Hippocampinae

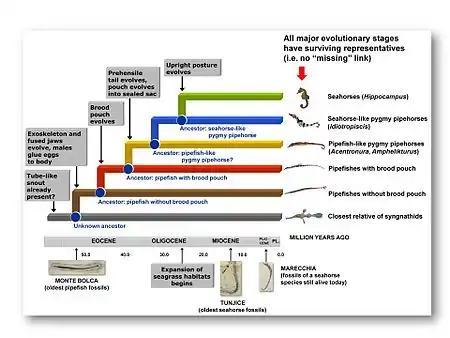
A simplified reconstruction of the evolution of seahorses from a pipefish-like ancestor based on a combination of genetic data, fossils and the body structure of living species. Although some species have become extinct, the major stages of evolution are still represented in living species. The timing of only two evolutionary events is known with some certainty: the evolution of the first pipefishes and the evolution of seahorses. The placement of the pipefish-like pygmy pipehorses has yet to be confirmed by genetic data.

The morphology of pygmy pipehorses suggests that they are an evolutionary link between pipefishes and seahorses, and that seahorses are upright-swimming pygmy pipehorses. Molecular dating indicates that "Hippocampus" and "Idiotropiscis" diverged from a common ancestor during the Late Oligocene. During this time, tectonic events in the Indo-West Pacific resulted in the formation of shallow-water areas, which considerably changed marine habitats in this region. Particularly important was the establishment of vast seagrass meadows where there had previously been deeper water. This has led to speculation that the earliest seahorses managed to establish themselves as a new species because, unlike pygmy pipehorses, they were selectively favoured in such habitats. Not only can seahorses manoeuver exceptionally well in dense seagrass meadows, but the upright seagrass blades would have provided camouflage for their bodies and in that way improved their ability to ambush prey and avoid detection by predators. An alternative explanation for the evolution from pygmy pipehorse to seahorse is based on the finding that a vertically bent head is more efficient in capturing prey because it increases the animal's strike distance, which is considered particularly useful in tail-attached sit-and-wait predators. In that case, the evolution of an upright posture would merely be a means of maximising the angle between head and abdominal axis.